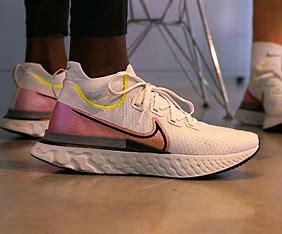
Brand: Nike
Model: React Infinity Run Flyknit